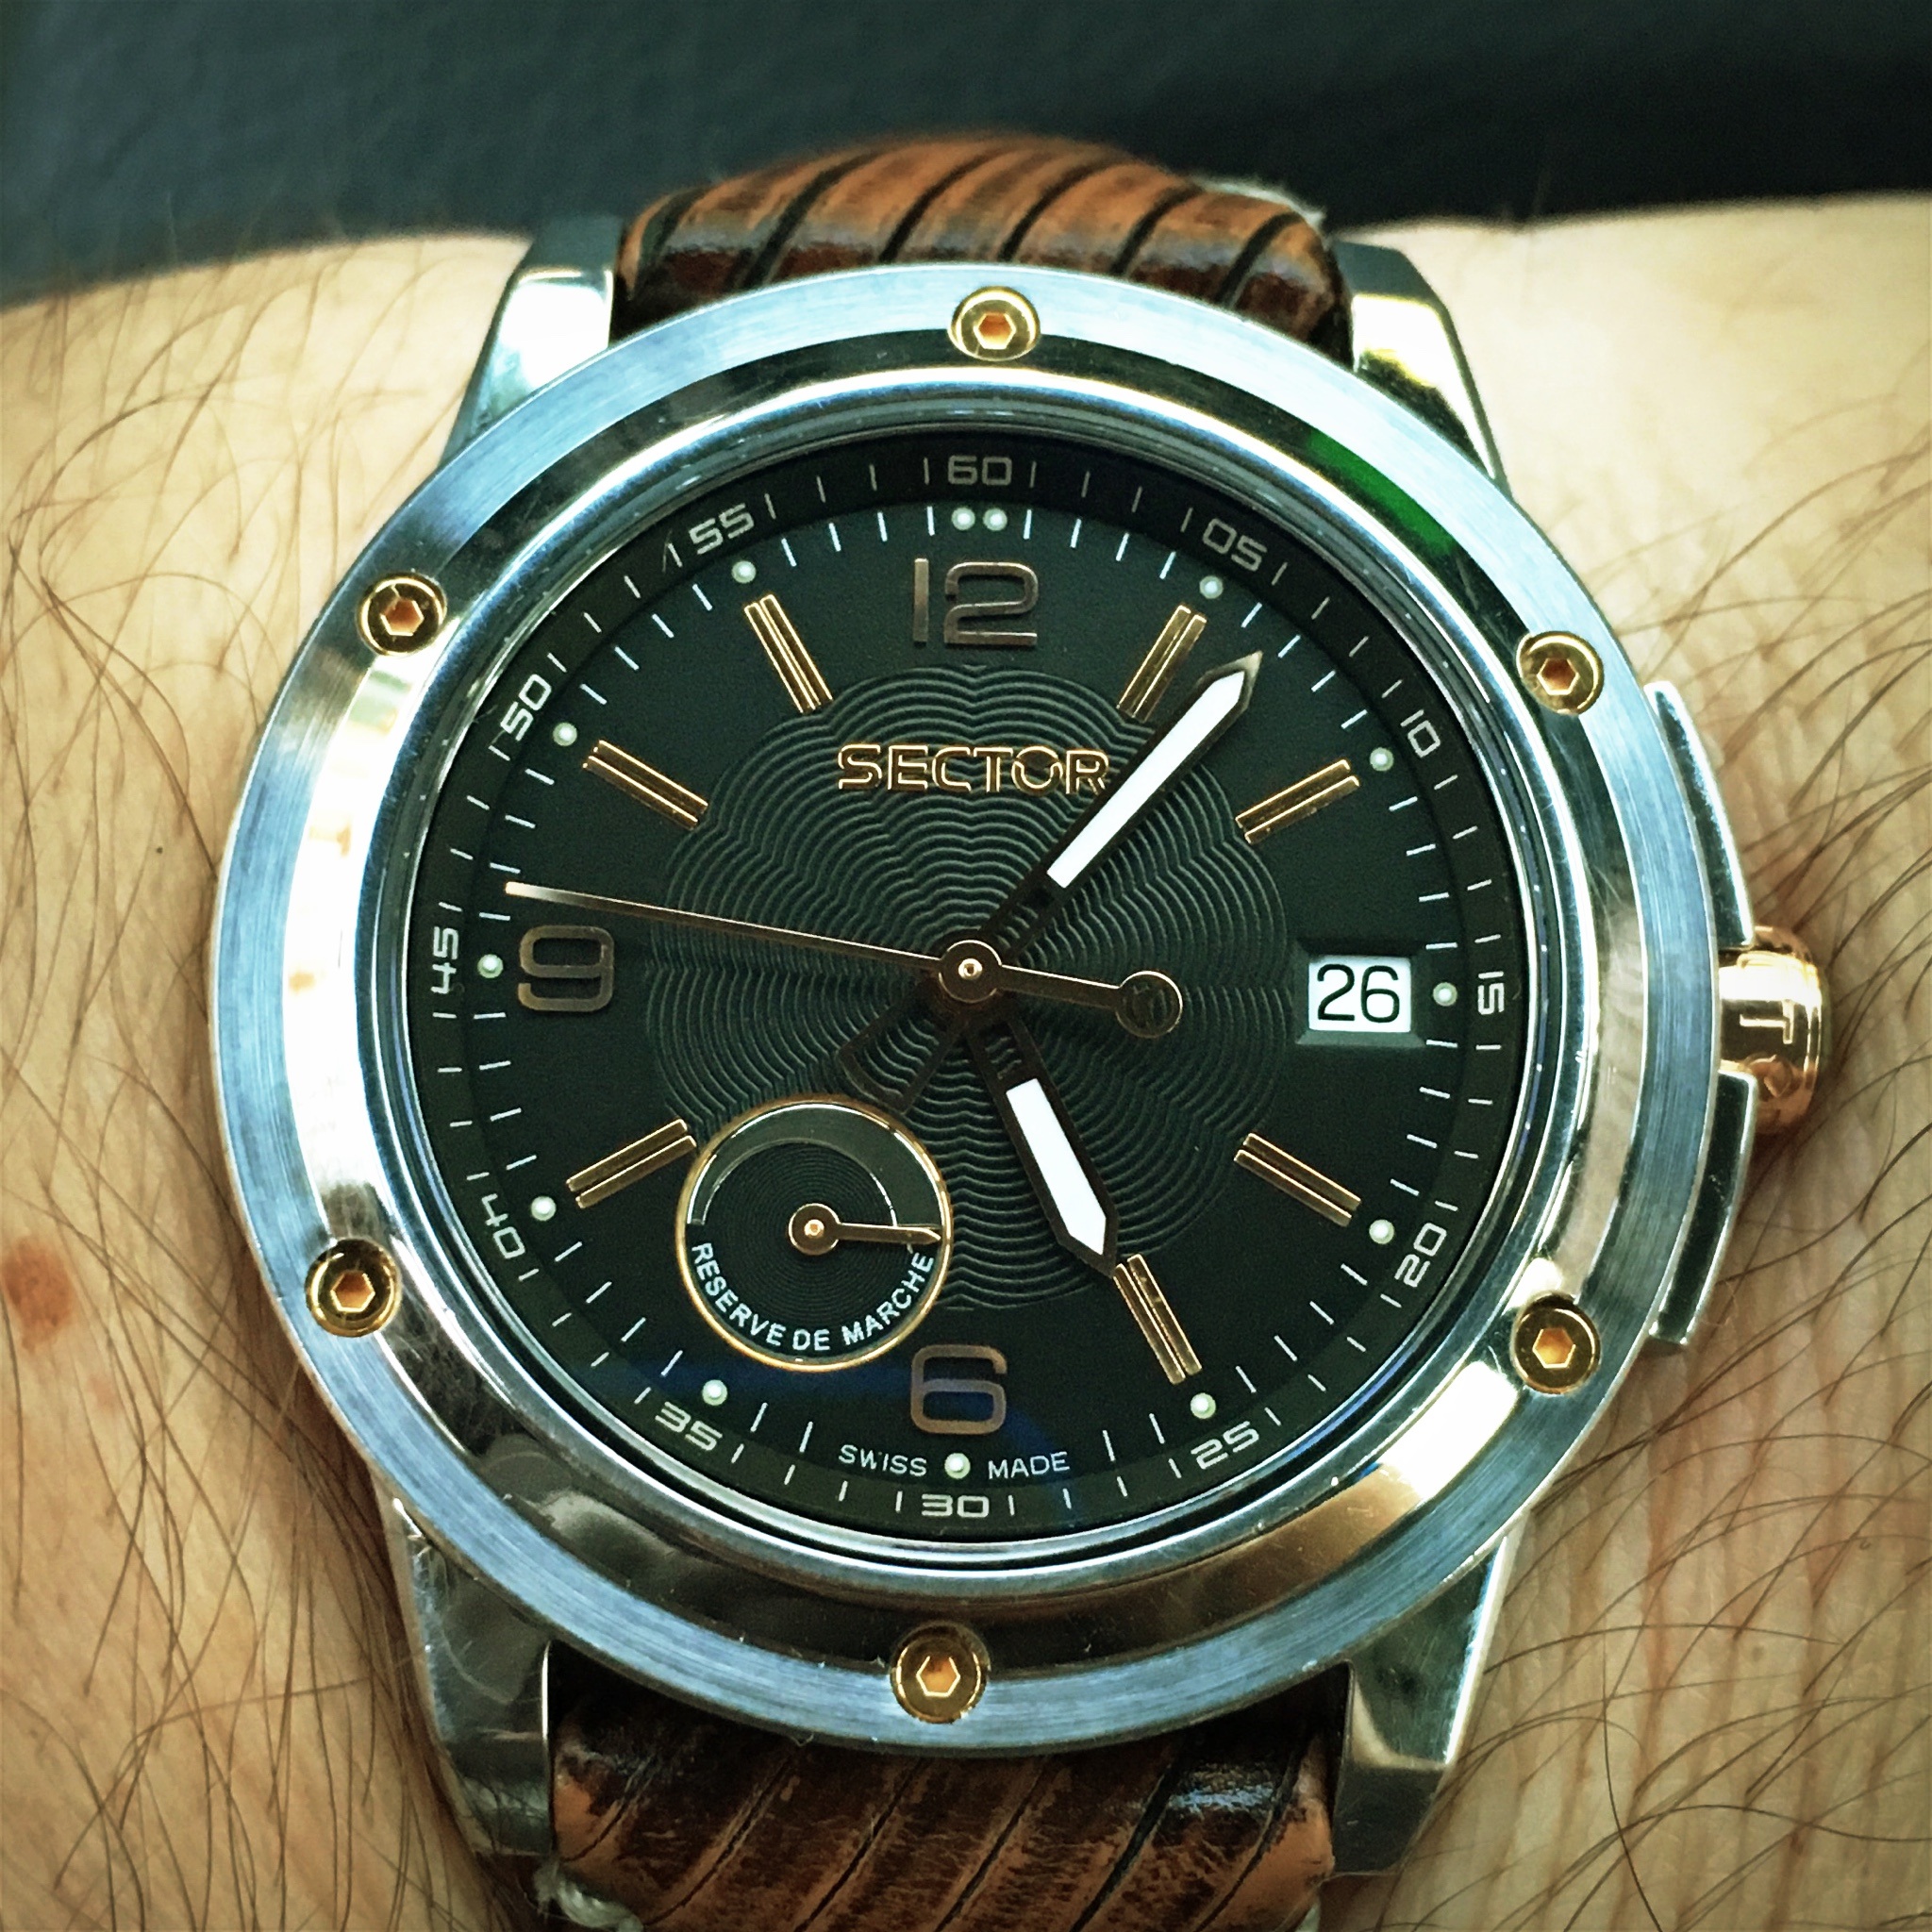
watch, hand, power, reserve, accessories, strap, sector, hour s, men's